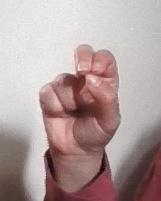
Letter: gaaf